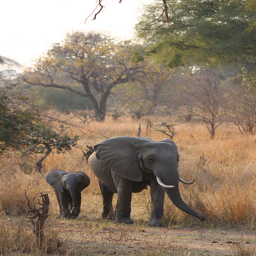
A couple of elephants walking through a dry grass field.
there is a adult elephant and a baby elephant together
An big elephant and small elephant walk against the tall grass
an adult elephant walking beside a small baby elephant
An adult and a baby elephant walking through tall dry grass.